Martin Jacoby

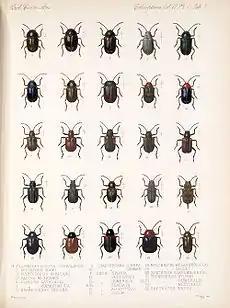
Plate from Insecta. Coleoptera. Phytophaga. Biologia Centrali-Americana

Jacoby was born in Altona near Hamburg and grew up near the port. He later became a leather merchant but his interest was in music and natural history. He studied violin and at the age of twenty he gave up his leather business and moved to England to join Sir Charles Hallé's orchestra in Manchester. He also began to collect insects and birds even before leaving Germany. He was in touch with many German entomological collectors like Thörey, Koltze, and Gräser. He sold off his first large entomological collection to Van der Poll of Holland in 1880. The ornithologist Edward Hargitt advised him to concentrate on a particular group of insects. He chose to study the phytophagous beetles. He moved later to play violin at the Royal Italian Opera in London. He examined the Chrysomelidae from South America and India and contributed to the volumes of the "Fauna of British India" and the "Biologia Centrali Americana". He was elected Fellow of the Entomological Society of London in 1886 and was a regular at meetings and outdoor events. He served as a specialist referee for the magazine "The Entomologist" when it was taken over by the editor John Henry Leech in 1889. He played violin at the Entomological Club supper thrown each year by George Henry Verrall. He had two daughters and a son.